St. Maries 1910 Fire Memorial

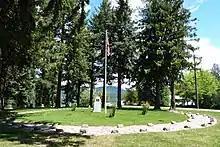

A six-foot granite slab memorial, with a United States Forest Service bronze plate, was erected in 1924.